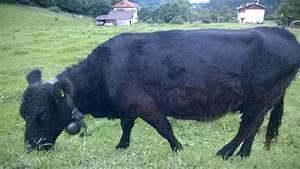
cow